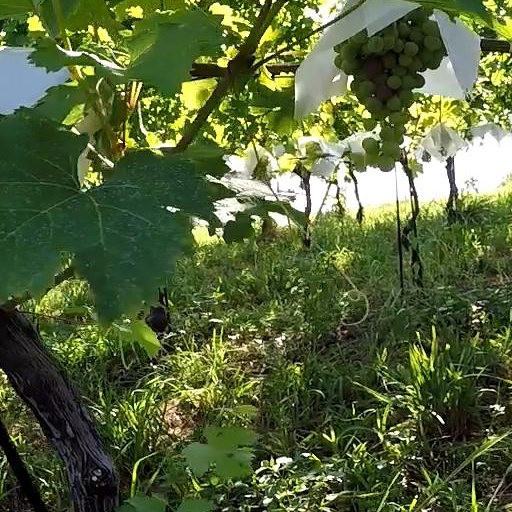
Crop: grape